Hot Dog (1930 film)

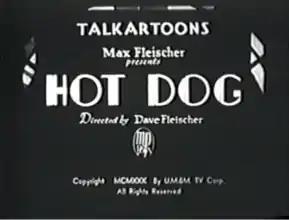
The title card of "Hot Dog".

Hot Dog is a 1930 animated short film which is presented by Max Fleischer and was also directed by Dave Fleischer. The film, which was originally released by Paramount Pictures, is the first cartoon to feature Bimbo, as he attempts to gain a lover during the film.